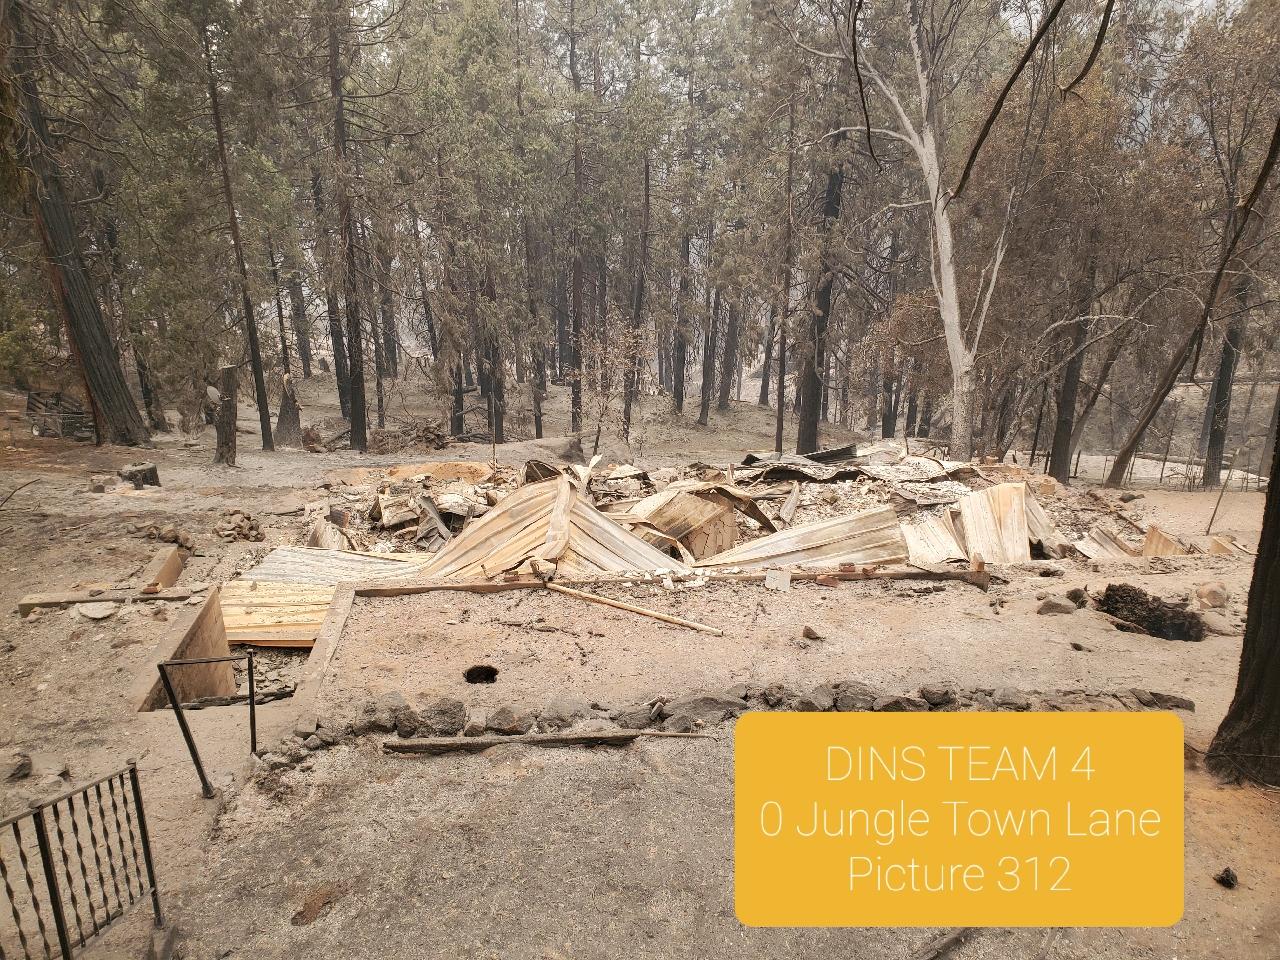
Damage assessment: destroyed